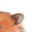
Label: hamster